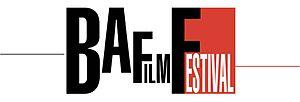
Le Festival du film de Busto Arsizio est un festival de cinéma italien situé à Busto Arsizio créé en 2003. Le directeur artistique du festival est Stefano Della Casa.